Talk About Our Love

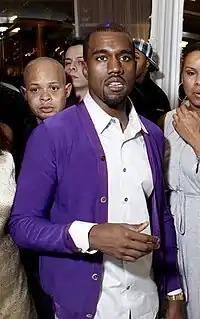
The plot of the video was based on a treatment by West.

The accompanying music video for "Talk About Our Love" was filmed in Los Angeles between March 6–7, 2004 and was produced by Rick Revel for Radical Media Inc. It was Norwood's third video to be directed by Dave Meyers, who had previously worked with her on the videos for "Another Day in Paradise" (2001) and "What About Us?" (2002). Apart from Kanye West, who came up with the concept for the video, Norwood's younger brother Ray J and actress Maia Campbell make cameo appearances in the video. West later revealed he met and attained affection for his later-wife Kim Kardashian, who was Brandy's assistant at the timen while filming.